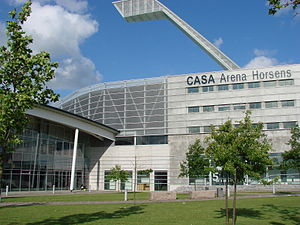
CASA Arena Horsens
CASA Arena Horsens
CASA Arena Horsens, også kendt som Forum Horsens Stadion, er et kommunalt ejet stadion i Horsens. CASA Arena Horsens er hjemmebane for AC Horsens i Superligaen, men anvendes til koncerter og lignende. Det nye stadion ligger på Langmarksvej ved siden af Forum Horsens, ca. 15 min. gang fra Horsens Banegård.